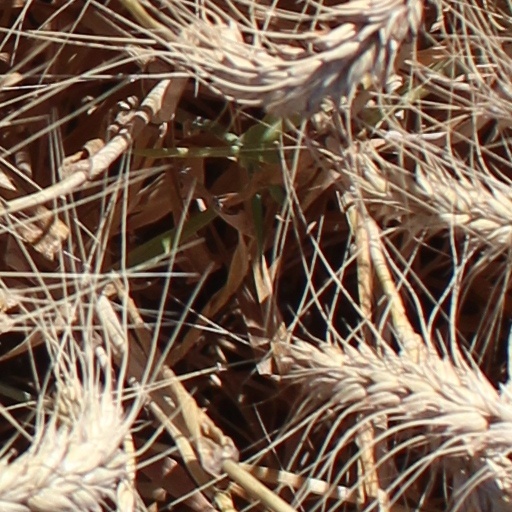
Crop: wheat